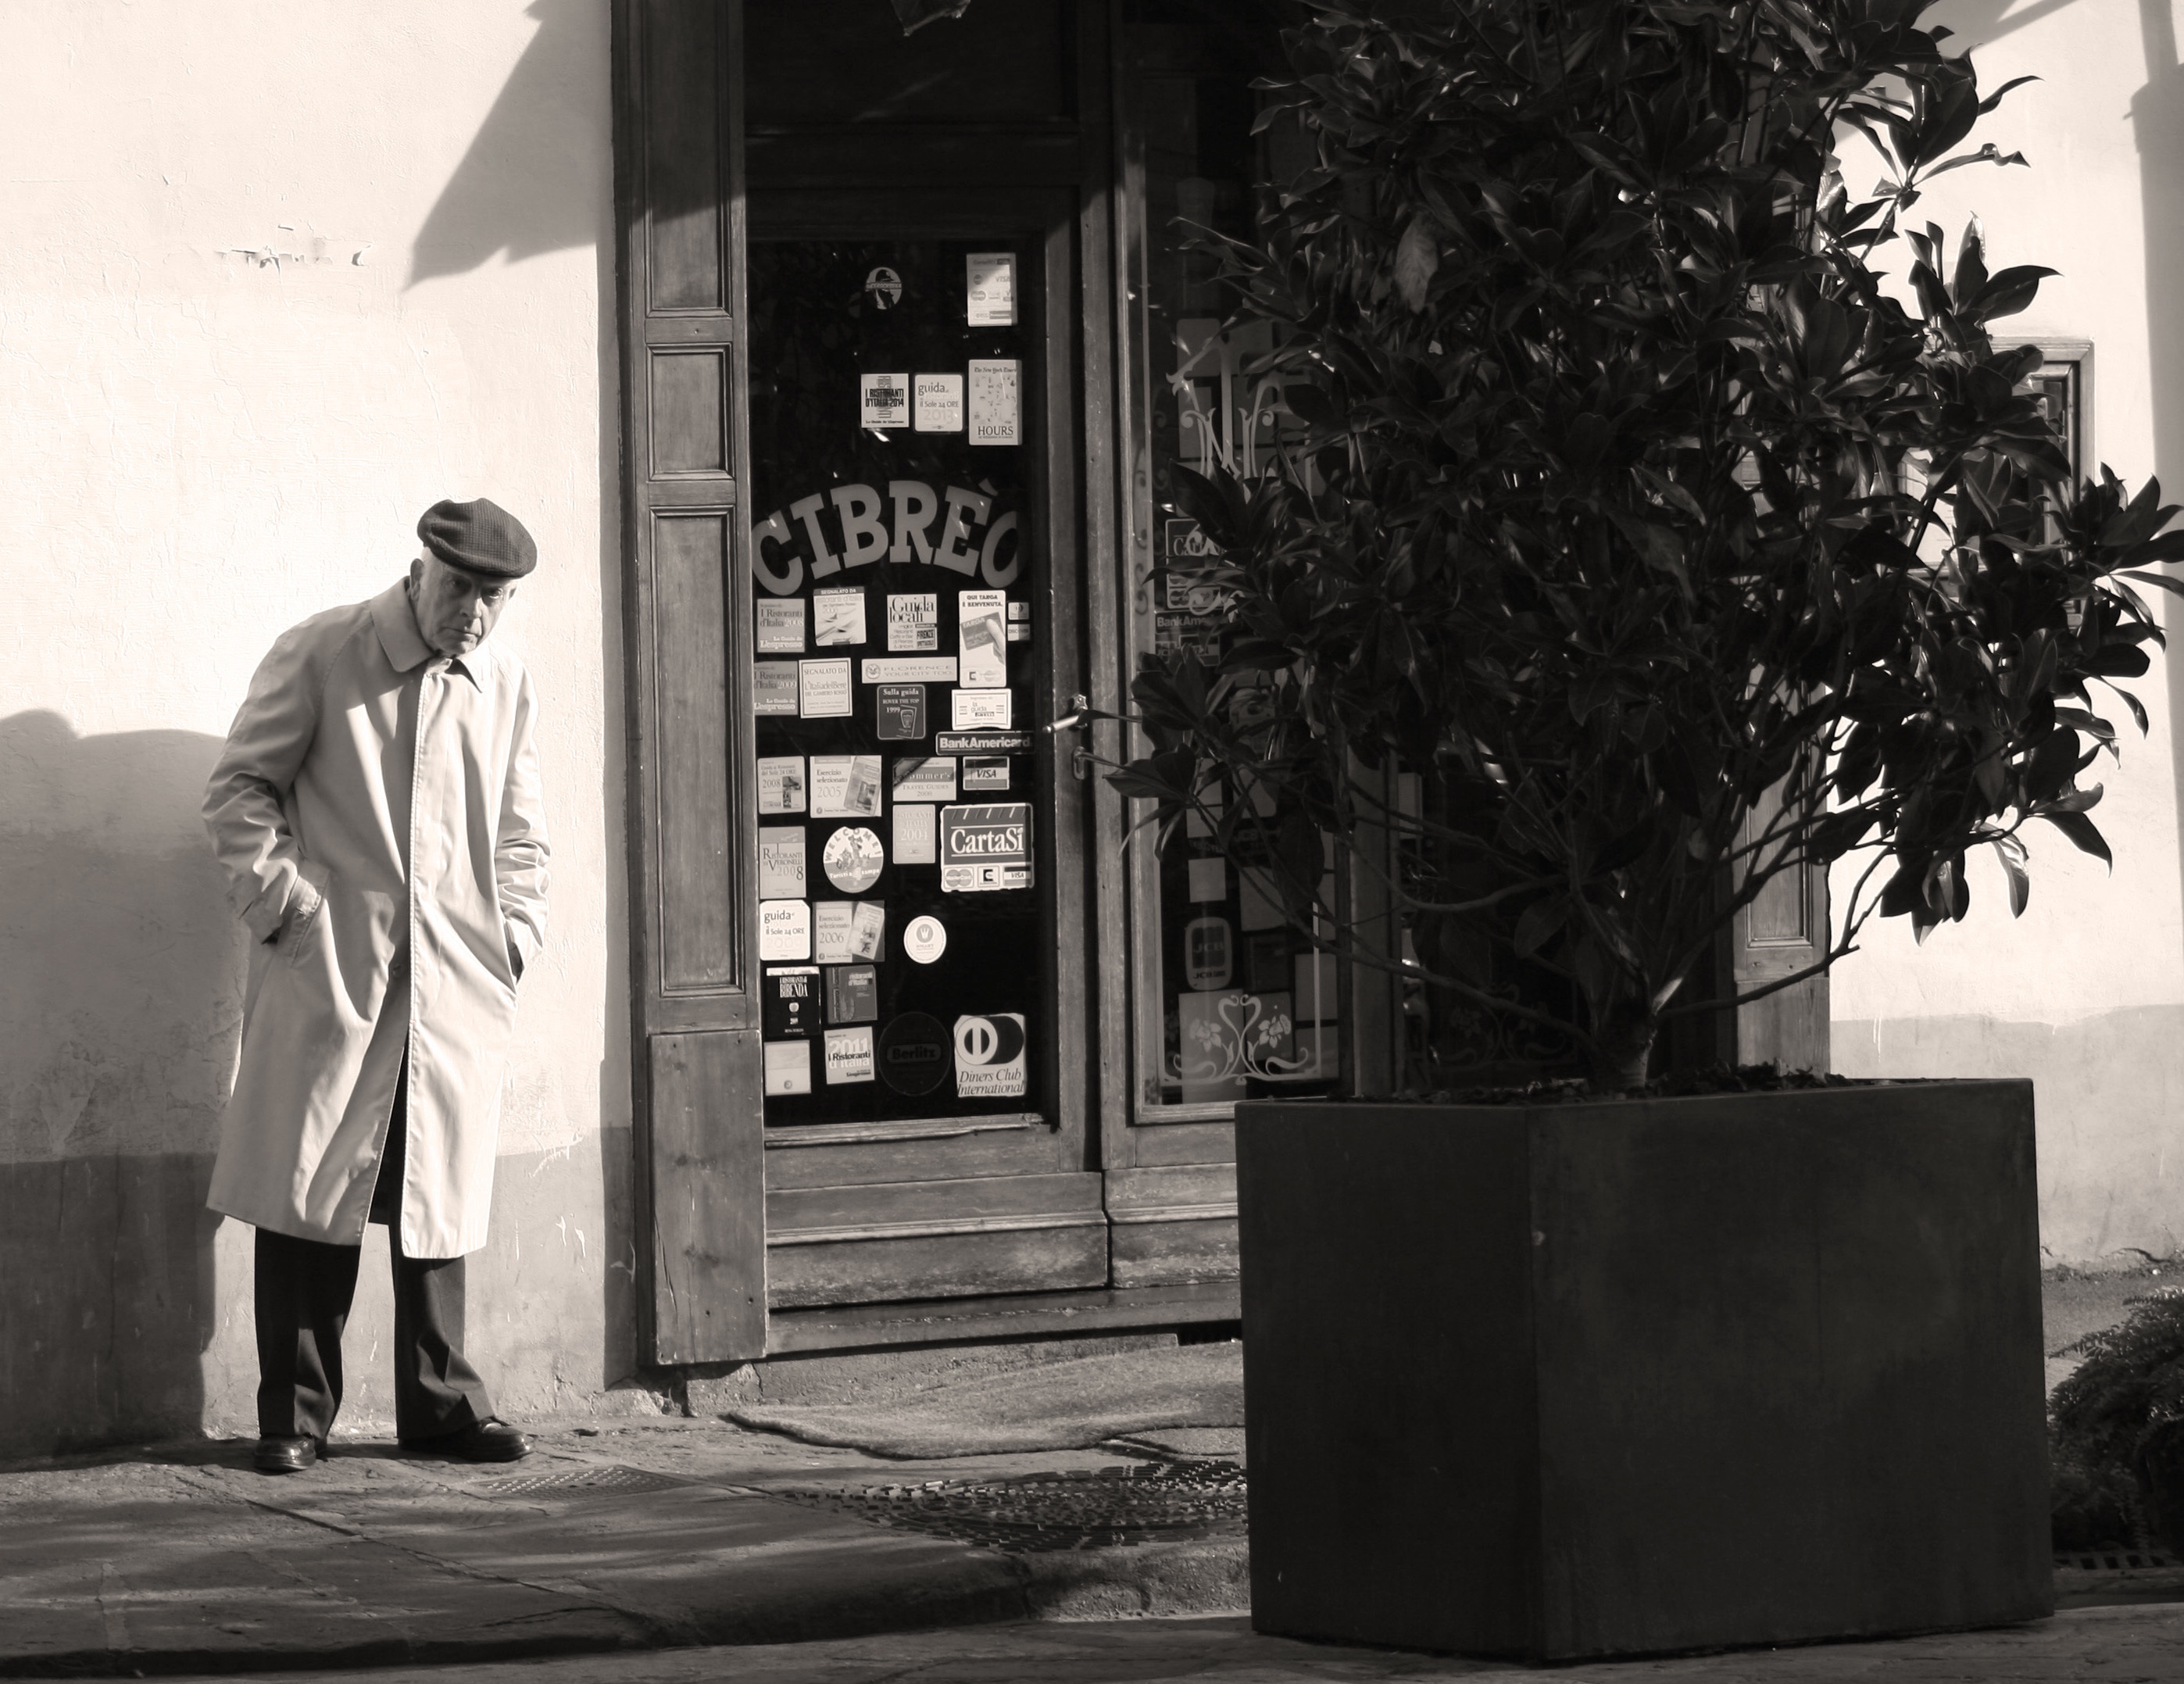
black and white, road, white, street, statue, black, monochrome, sculpture, art, infrastructure, photograph, snapshot, image, monochrome photography